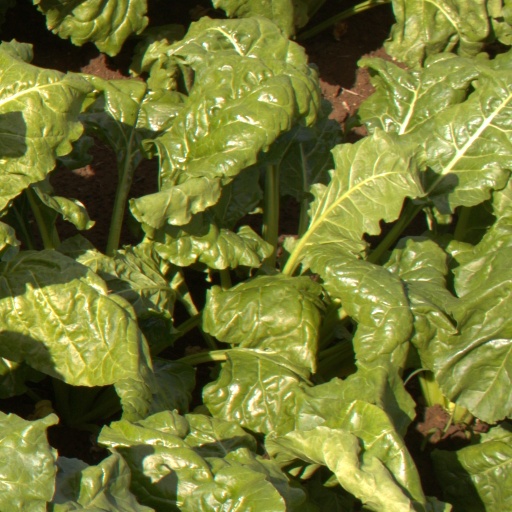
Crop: sugar beet